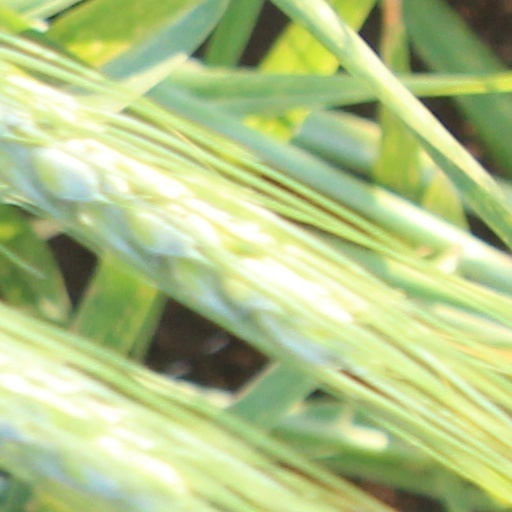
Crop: wheat